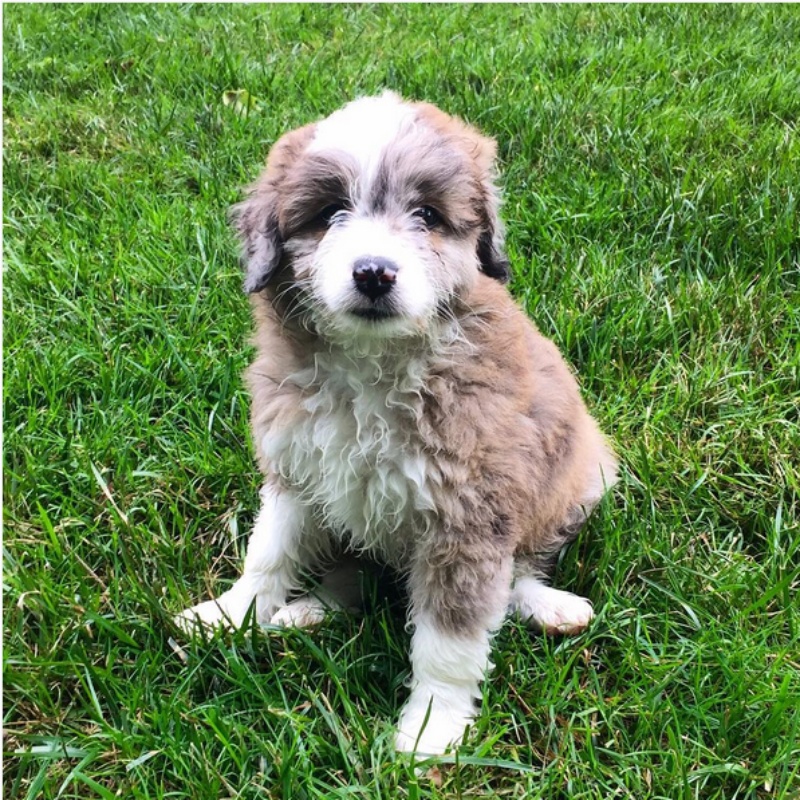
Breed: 245-n000098-Australian_Shepherd